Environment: real
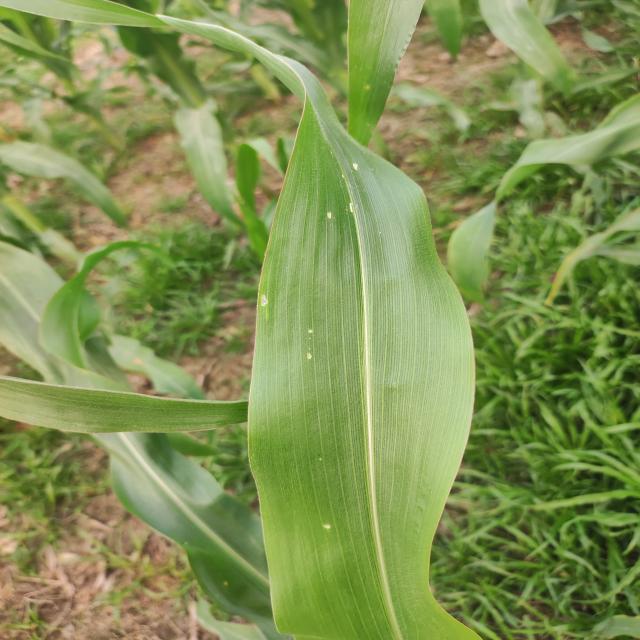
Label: fall_armyworm